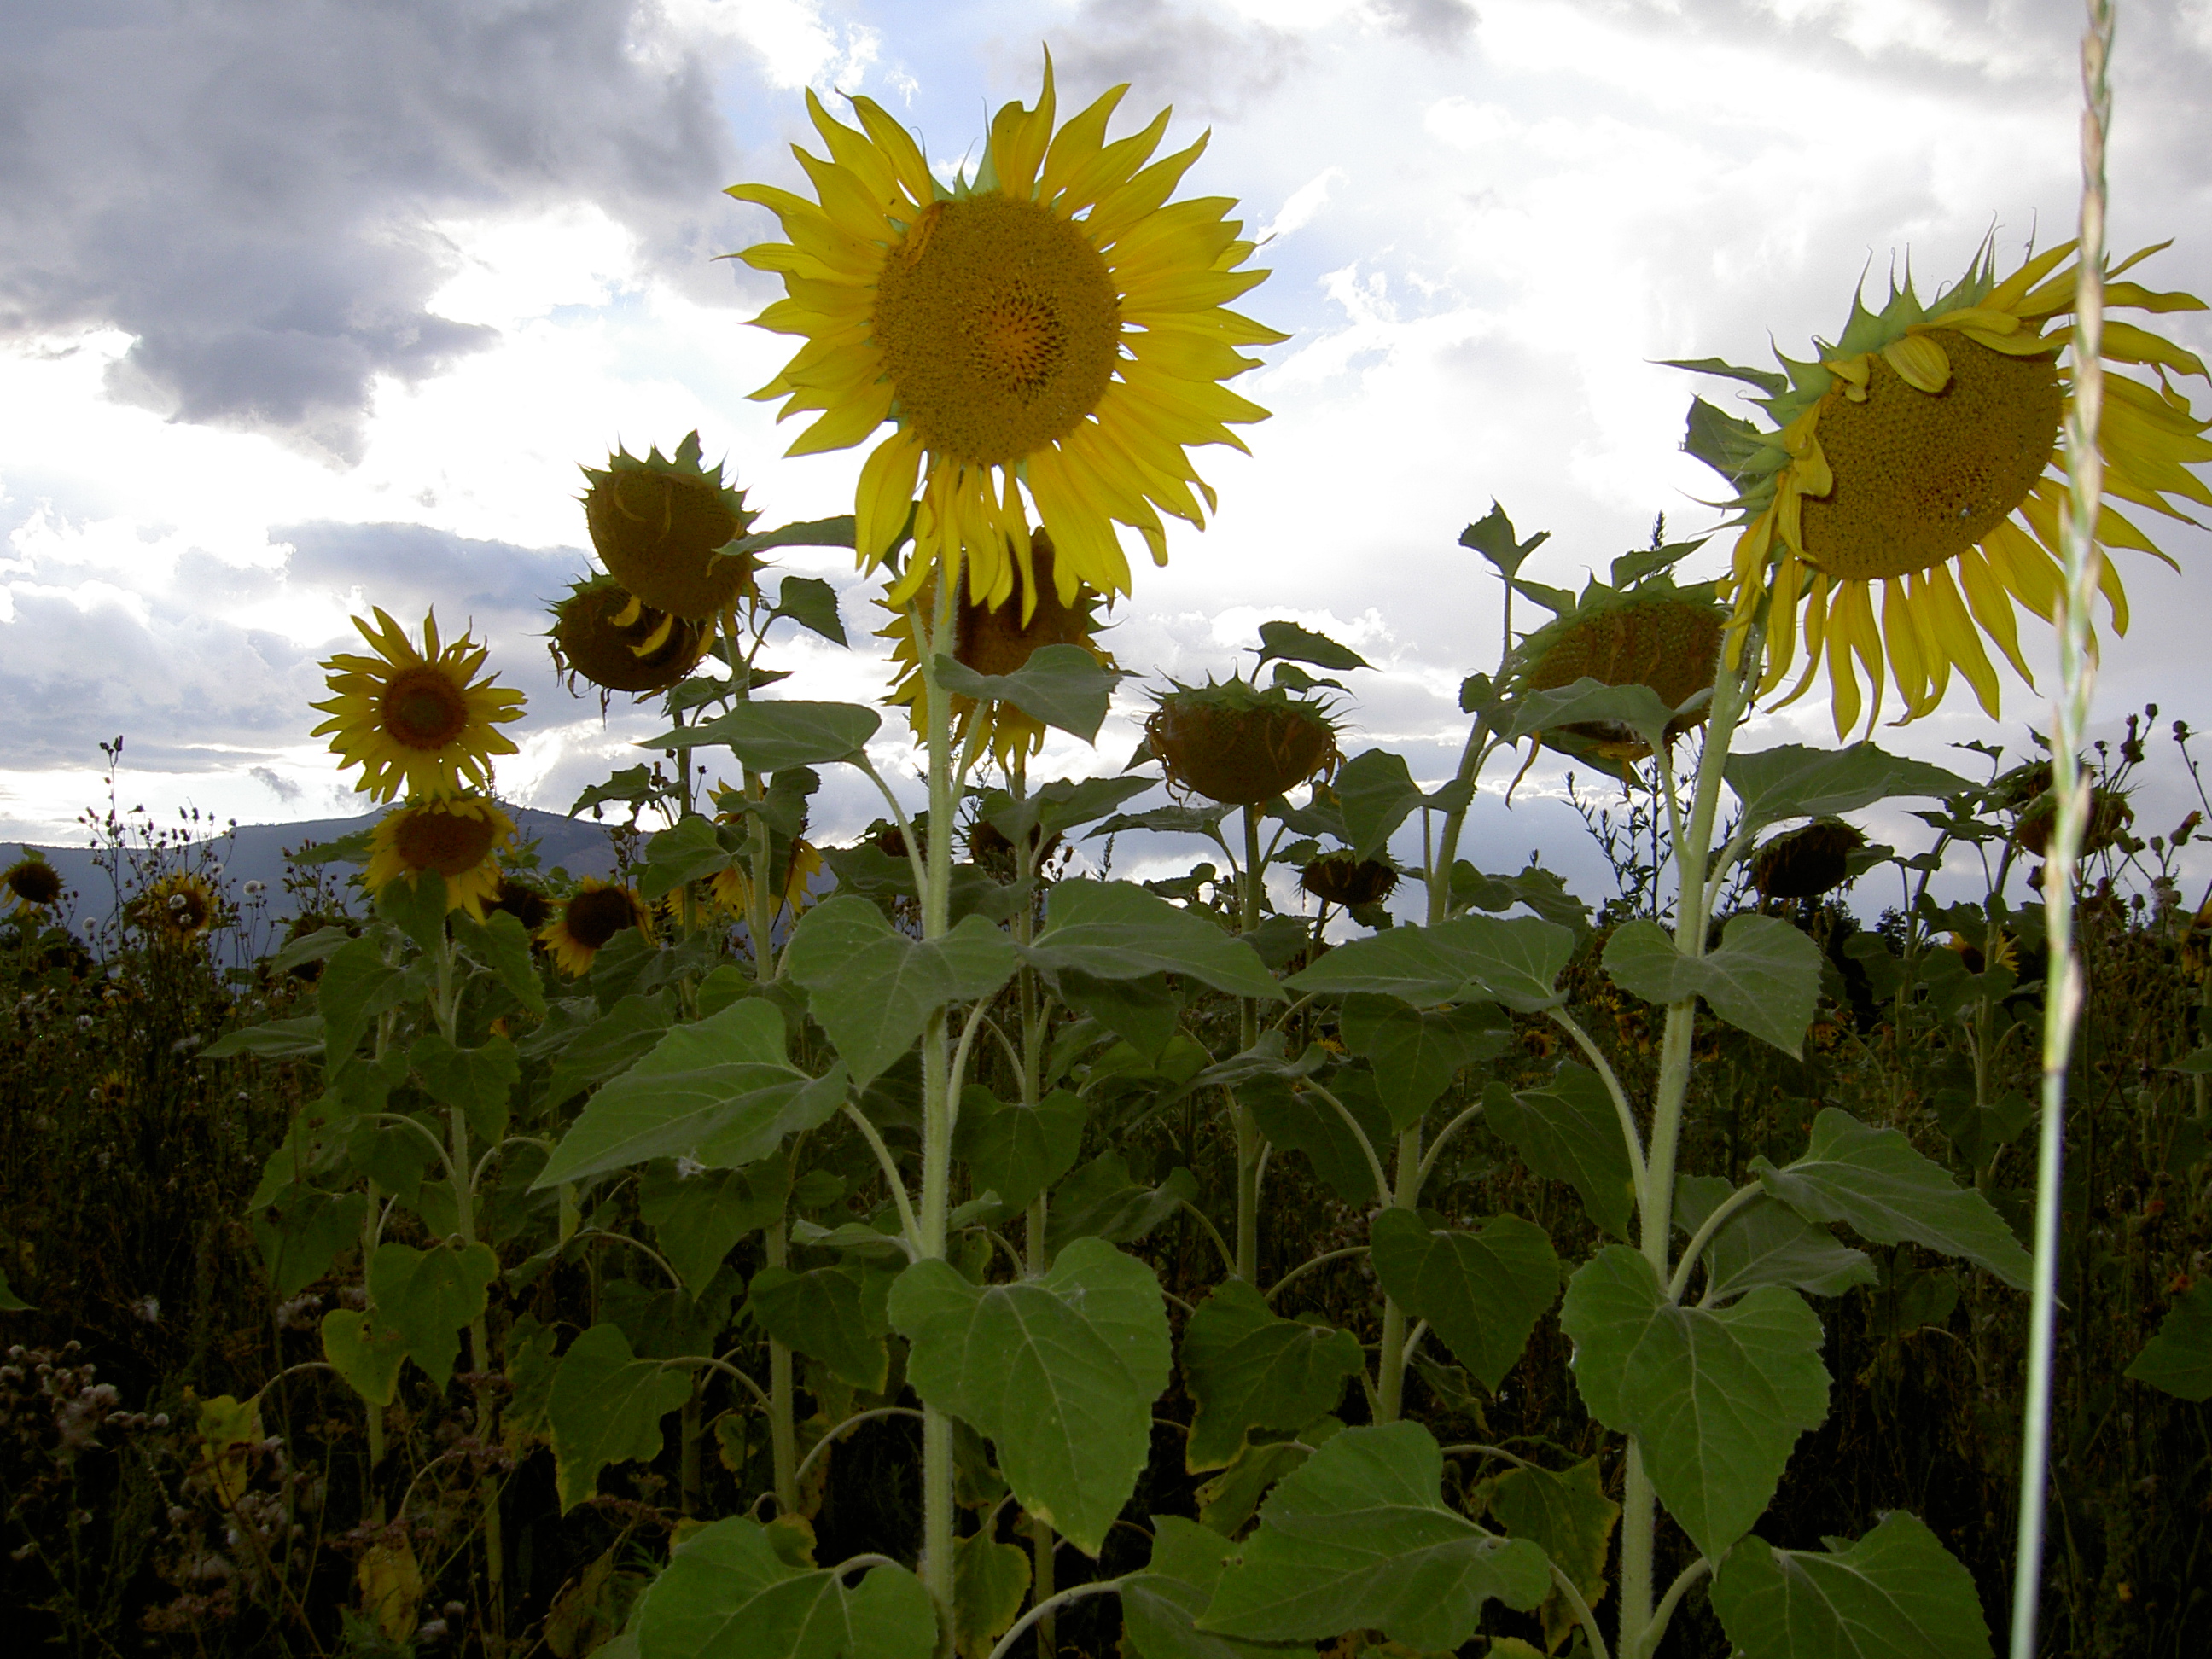
sunflower, france, clouds, flower, plant, yellow, flowering plant, sky, leaf, field, wildflower, sunflower seed, asterales, daisy family, annual plant, petal, vegetarian food, perennial plant